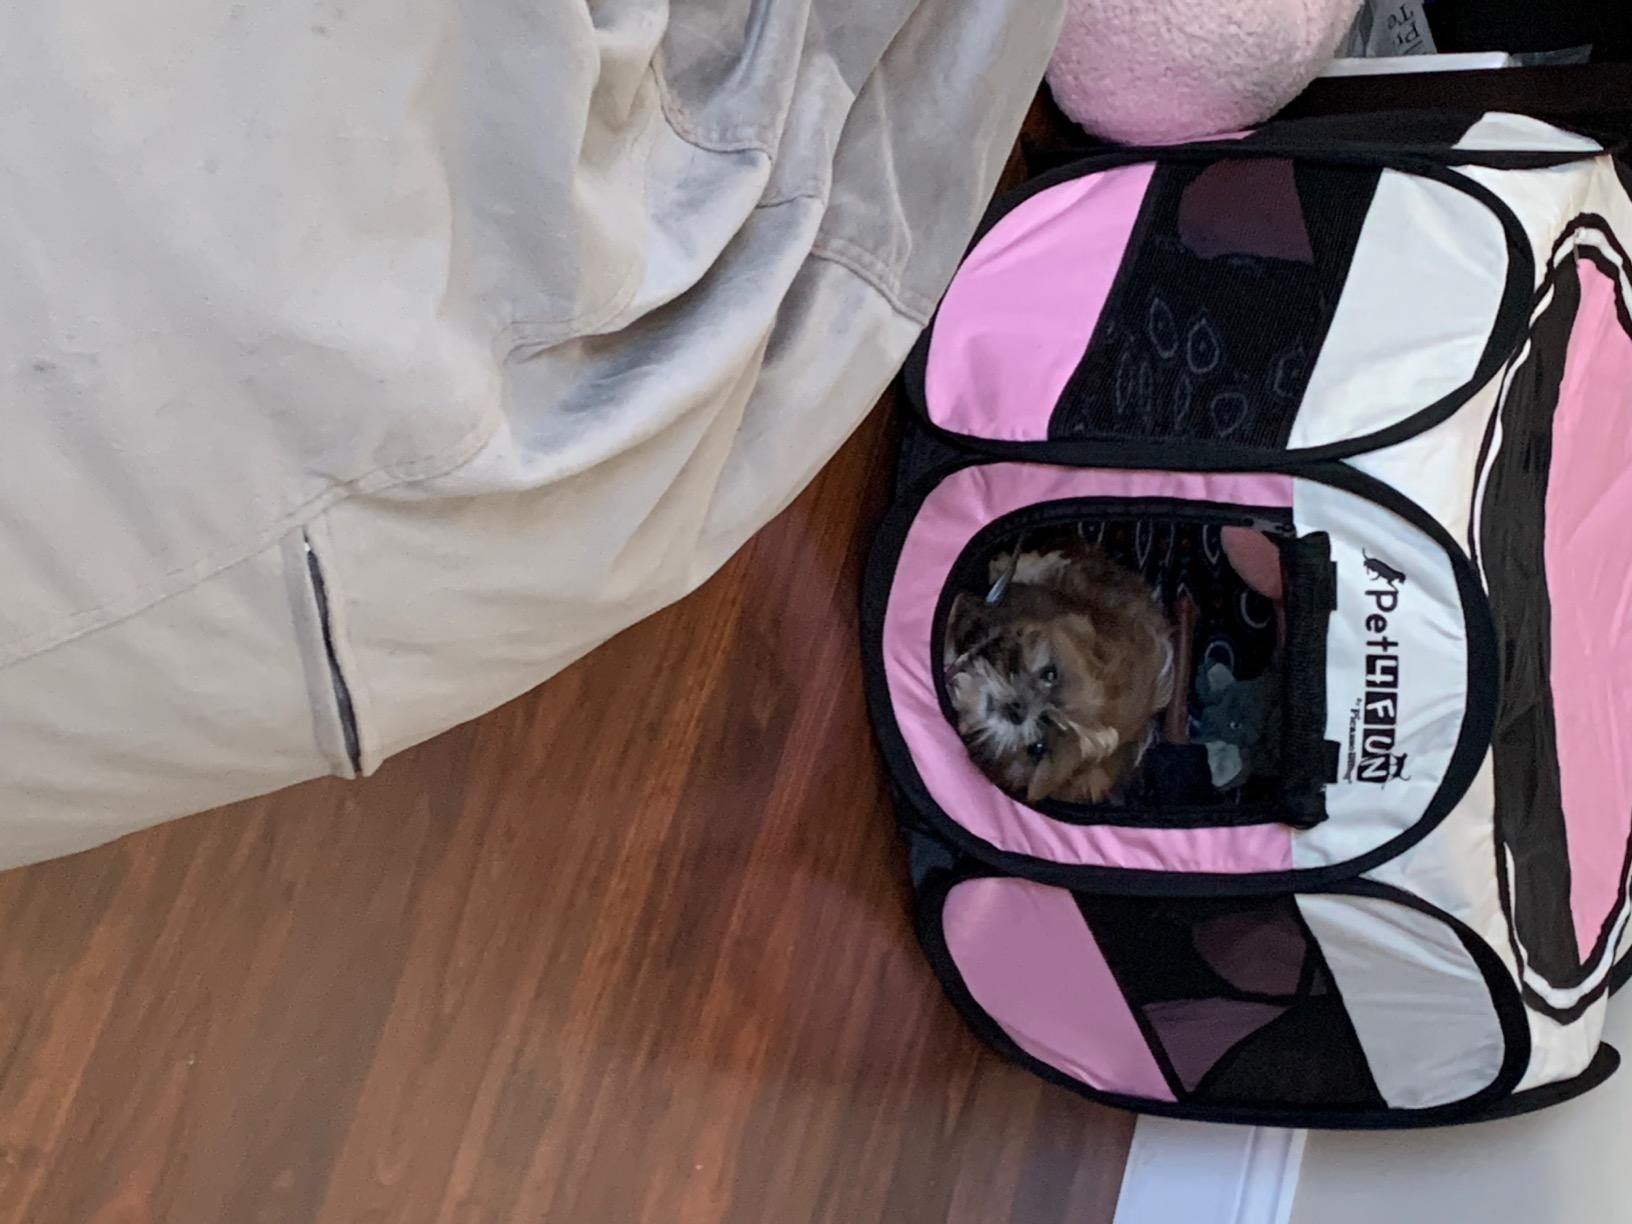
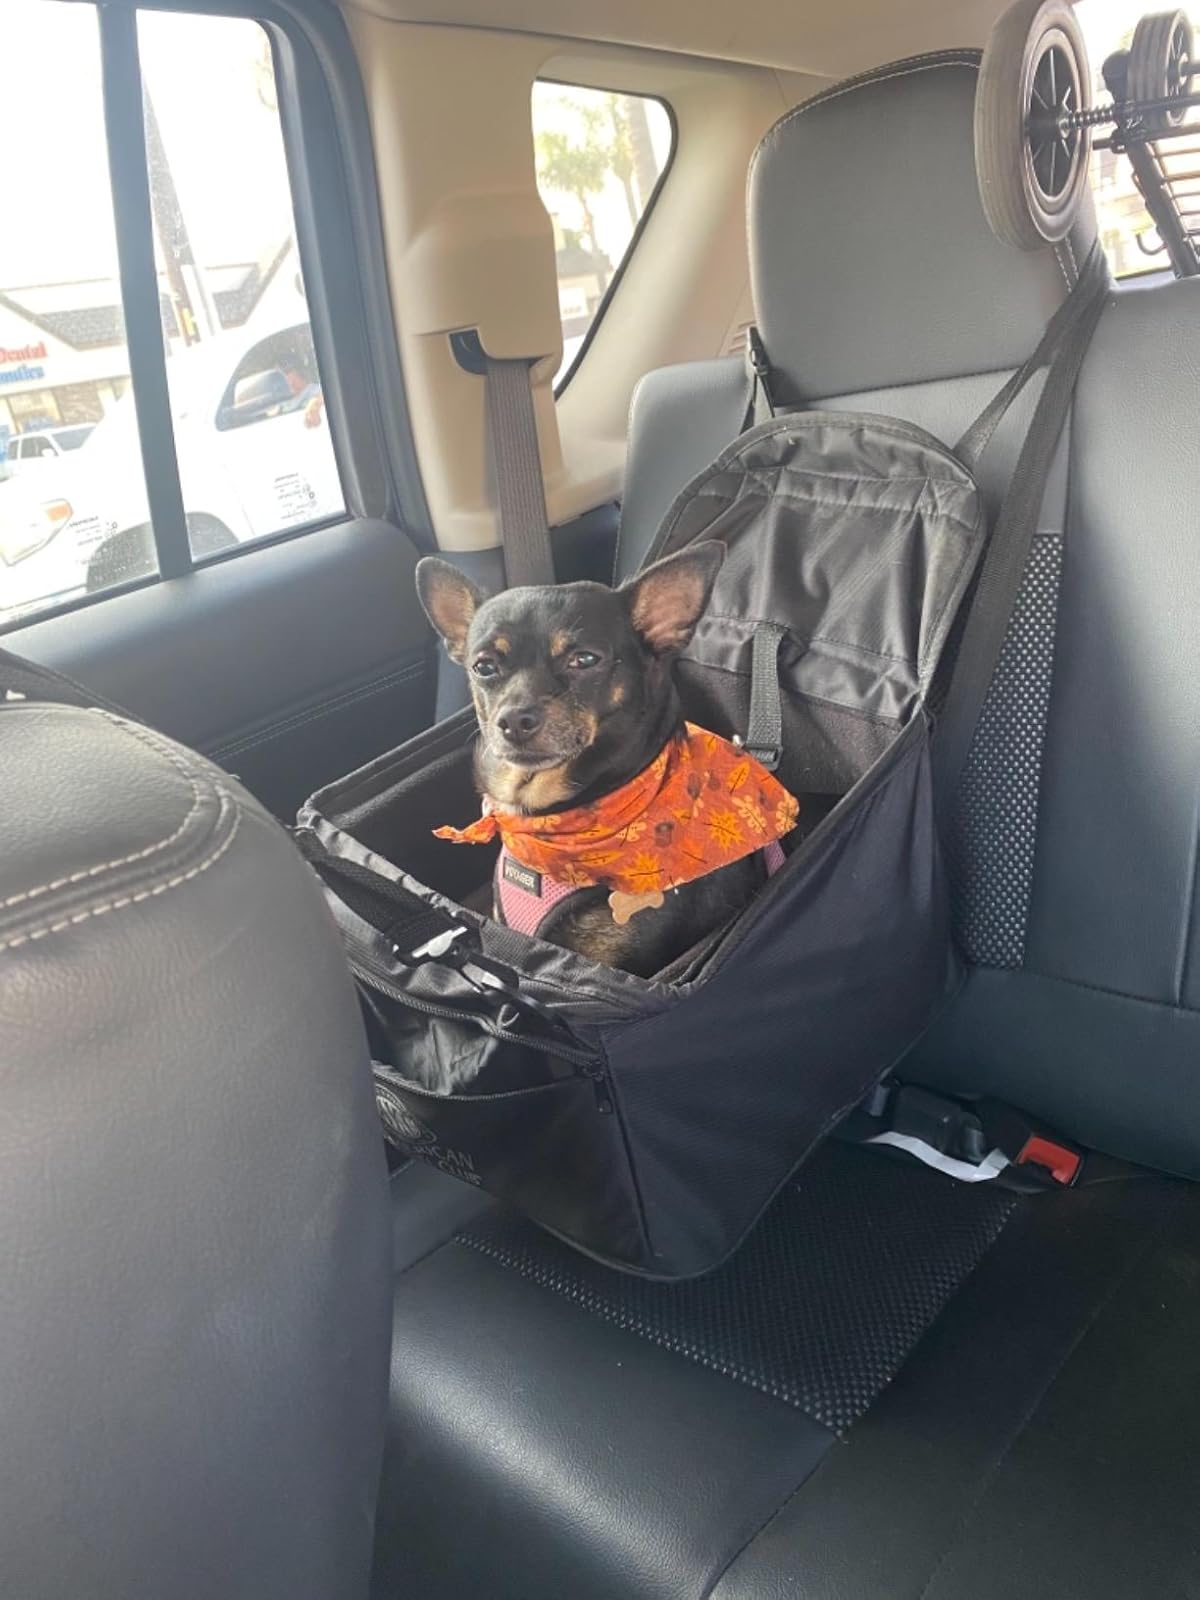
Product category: items_kennel
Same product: no